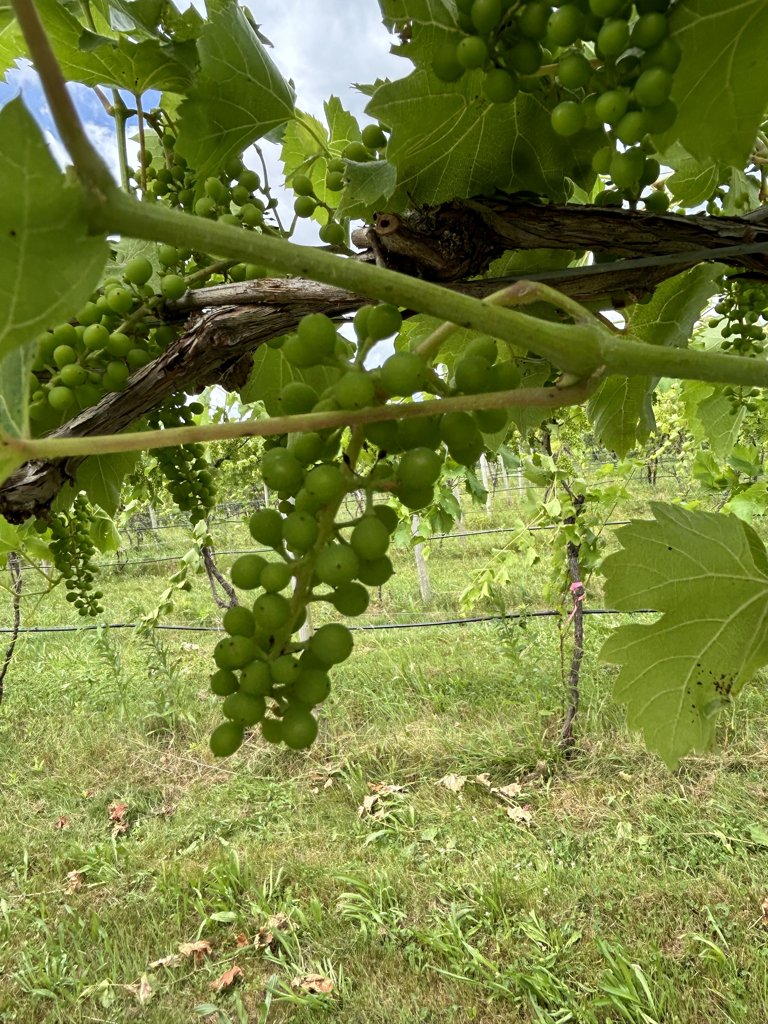
Berries visible: 281
Grape clusters: 7